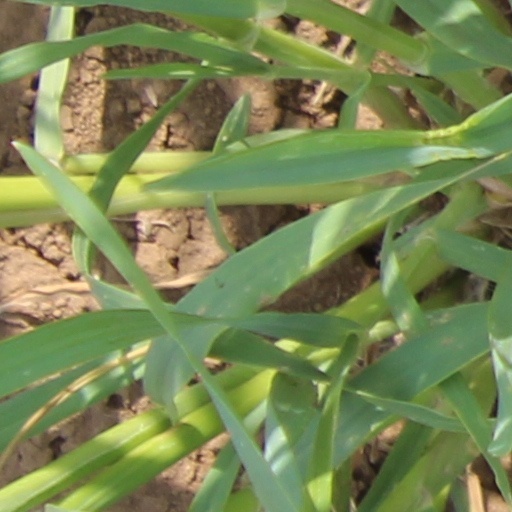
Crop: wheat